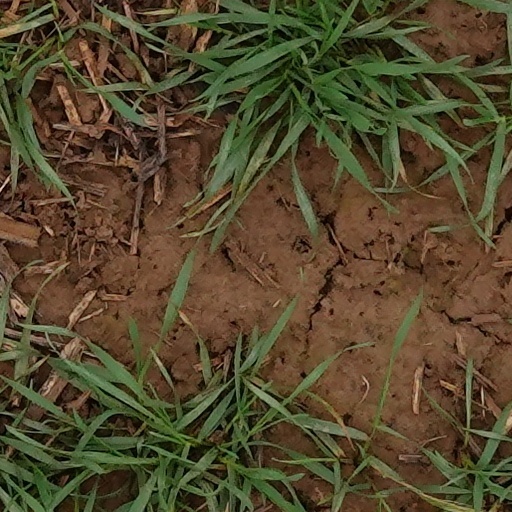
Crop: wheat